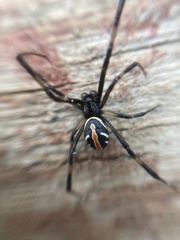
Species: Lactrodectus_hesperus